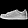
Label: Sneaker